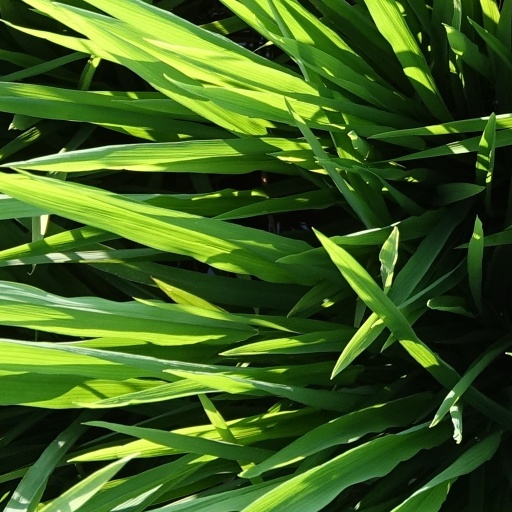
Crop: rice